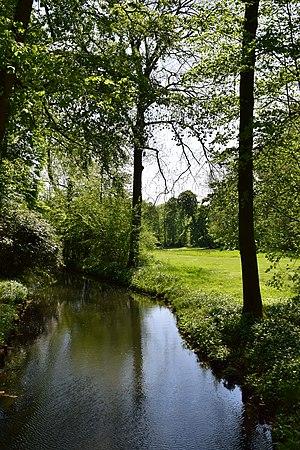
Parc Baudouin, le Molenbeek
Le parc Roi Baudouin est un parc public belge situé au nord-ouest de Bruxelles dans les communes de Jette et Ganshoren. Situé sur 100 hectares, le parc est composé de zones boisées, marécageuses ainsi que d’étendues d’eau. Il est nommé en l’honneur de Baudouin de Belgique.
Jette est l'une des 19 communes bilingues de Belgique située dans la Région de Bruxelles-Capitale.